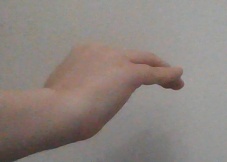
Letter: haa